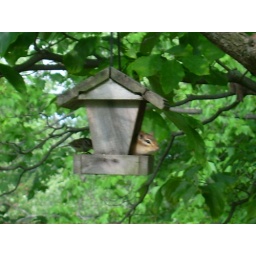
A chickadee and a chipmunk eating in the bird feeder!